Rector Street station (IRT Broadway–Seventh Avenue Line)

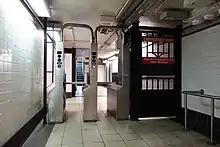
Fare control from downtown platform to Elizabeth Berger Plaza

This station has five fare control areas at three locations. There is no crossover between the uptown and downtown sides. On the northern end of the downtown platform, there are two High Entry/Exit Turnstiles leading to one street stair that goes up to the northwest corner of Rector and Greenwich Streets coming from two high entrance turnstiles directly on the platform. On the northern end of the uptown platform, a single staircase leads to the tiny, full-time mezzanine. It has a turnstile bank, token booth, and one street stair that leads to the north corner of Rector and Greenwich Streets. The north end of the uptown platform had an exit to the basement of 88 Greenwich Street, which opened in 1931. The exit to 88 Greenwich Street had closed by 1941.